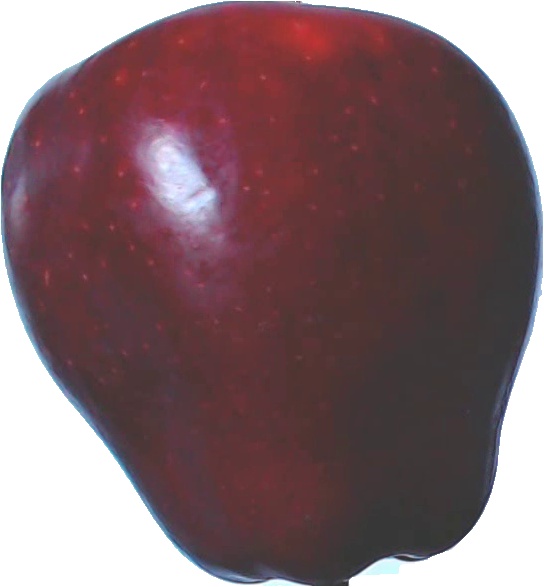
Label: apple_red_delicios_1